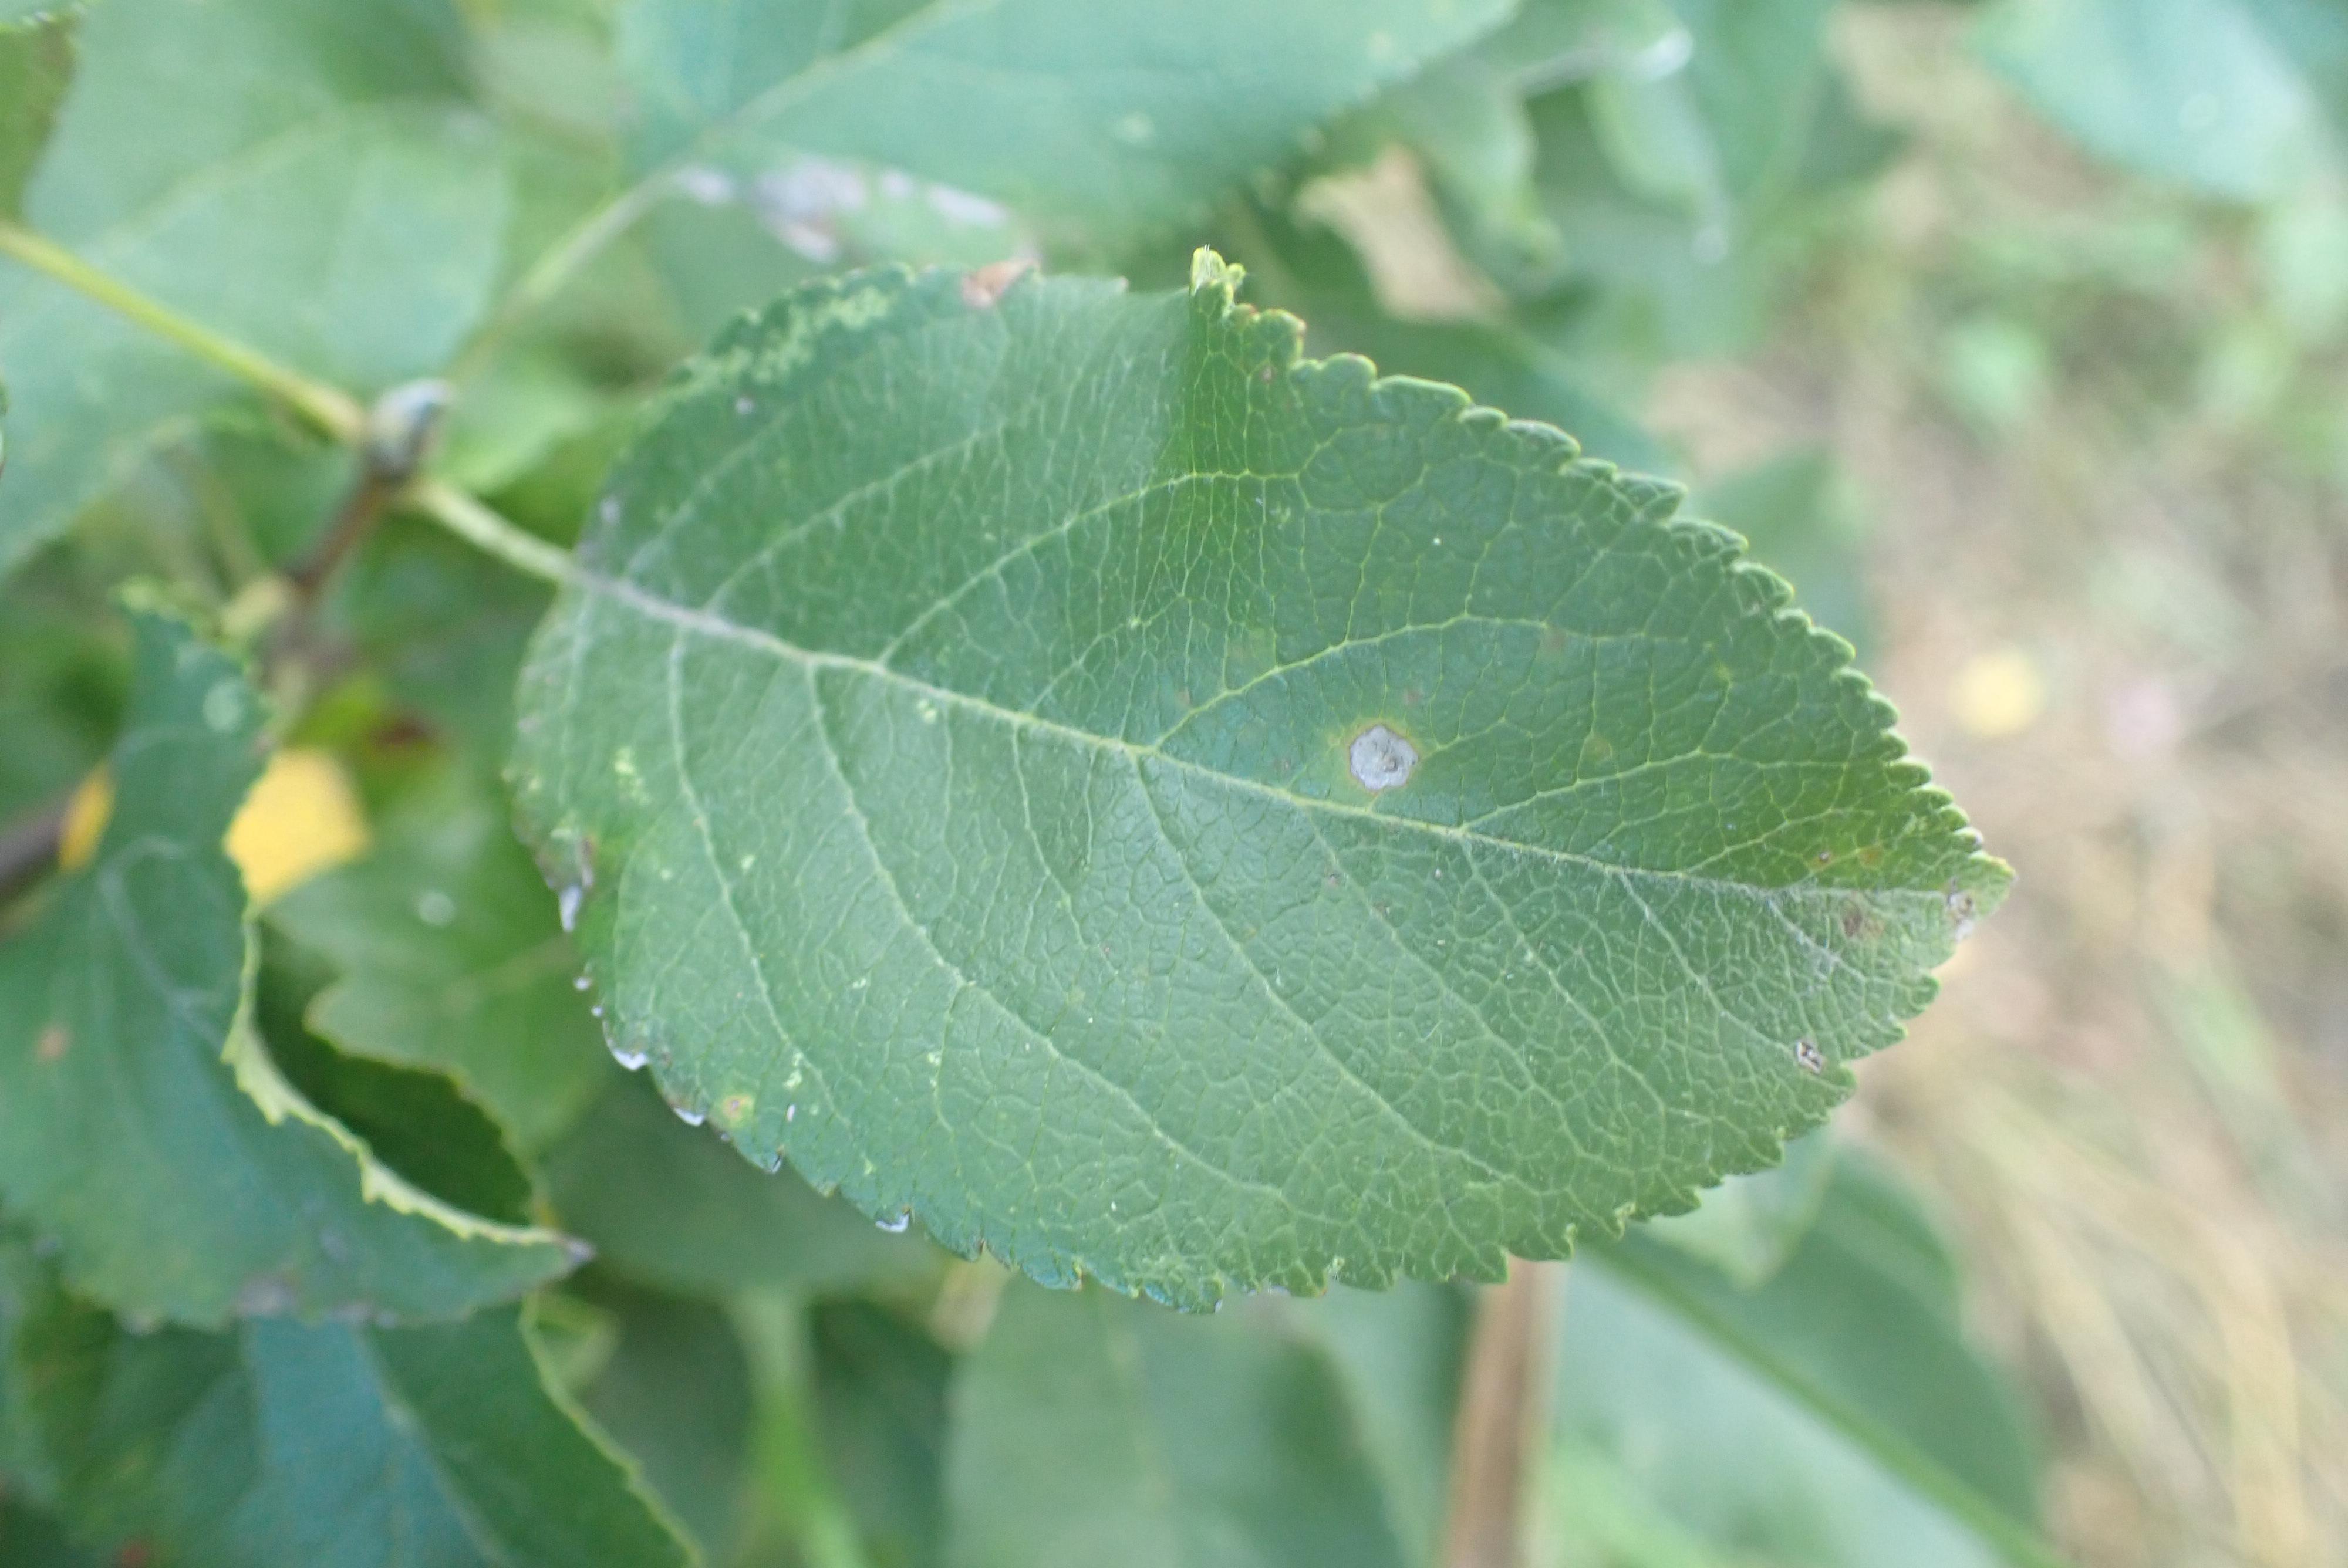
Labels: frog_eye_leaf_spot, complex